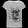
Label: T - shirt / top